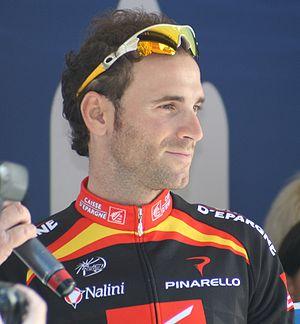
Alejandro Valverde, à la Roue des As 2008 à Marquette-lez-Lille (France)
Alejandro Valverde Belmonte, né le 25 avril 1980 à Monteagudo à Murcie, est un cycliste espagnol, membre de l'équipe Movistar. Professionnel depuis 2002, il a notamment gagné le Tour d'Espagne 2009, ainsi que la Flèche wallonne à cinq reprises en 2006, 2014, 2015, 2016 et 2017, quatre éditions de Liège-Bastogne-Liège, deux éditions de la Classique de Saint-Sébastien et du Critérium du Dauphiné libéré. Il a remporté des étapes et terminé sur le podium des trois grands tours. Ses victoires et bons classements sur les courses majeures lui ont permis de remporter le classement individuel de l'UCI ProTour en 2006 et 2008, puis du World Tour en 2014 et 2015 ce qui est un record. Il a construit son palmarès en bénéficiant d'une combinaison d'aptitudes rares pour un cycliste sur route, étant à la fois un bon grimpeur-puncheur, avec une bonne vitesse au sprint et un coureur de contre-la-montre de qualité. Suspendu pour dopage deux années dans le cadre de l'affaire Puerto, il fait son retour à la compétition en 2012.
L'équipe cycliste Movistar est une formation espagnole de cyclisme professionnel sur route, intégrée au ProTour depuis sa création en 2005. Héritée des équipes Reynolds, Banesto et Caisse d'épargne, elles aussi dirigées par José Miguel Echavarri, c'est une des plus anciennes équipes du peloton et l'une des plus titrées, notamment grâce à Pedro Delgado, Miguel Indurain, José María Jiménez, Alex Zülle, Francisco Mancebo ou plus récemment Alejandro Valverde et Nairo Quintana.